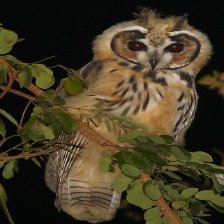
Species: STRIPED OWL
Scientific name: ASIO CLAMATOR
ImageNet parent category: great_grey_owl